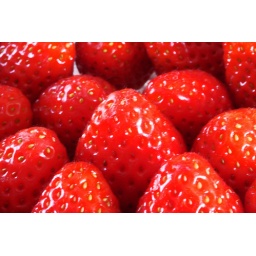
The fruit which there was in my house today